Santa Ana de Velasco

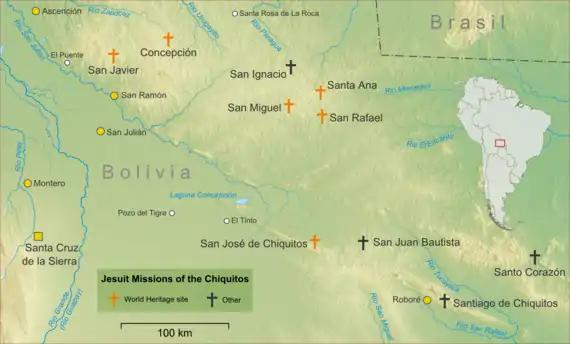
Map showing the present location of the Jesuit Missions of the Chiquitos in Bolivia

From there, the national road "Ruta 4" goes north to Montero, Santa Cruz where it meets "Ruta 10". This road goes east for 339 km to San Ignacio de Velasco, on its way passing San Ramón, San Javier and Santa Rosa de la Roca.